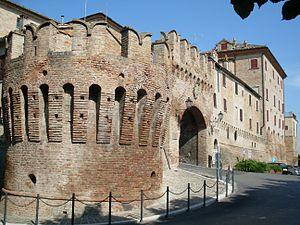
Corinaldo est une commune italienne de 4898 habitants située dans la province d'Ancône, dans la région des Marches, en Italie centrale.